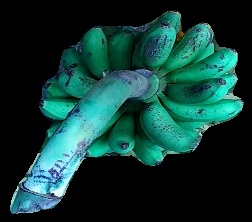
Variety: rasbale
Grade: grade3